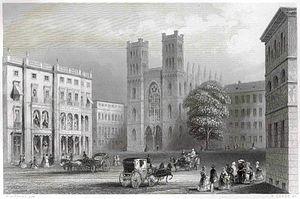
L'église de Friedrichswerder est un édifice néogothique de Berlin situé sur la Schinkelplatz, à côté de l'emplacement de l'académie d'architecture qui avait été bâtie également par Karl Friedrich Schinkel. C'était une église simultanée qui accueillait jusqu'en 1872 le culte luthérien-évangélique et le culte réformé français, puis le culte de l'église unie, jusqu'à la Seconde Guerre mondiale. Elle abrite désormais le Schinkel-Museum faisant partie des Musées d'État de Berlin.